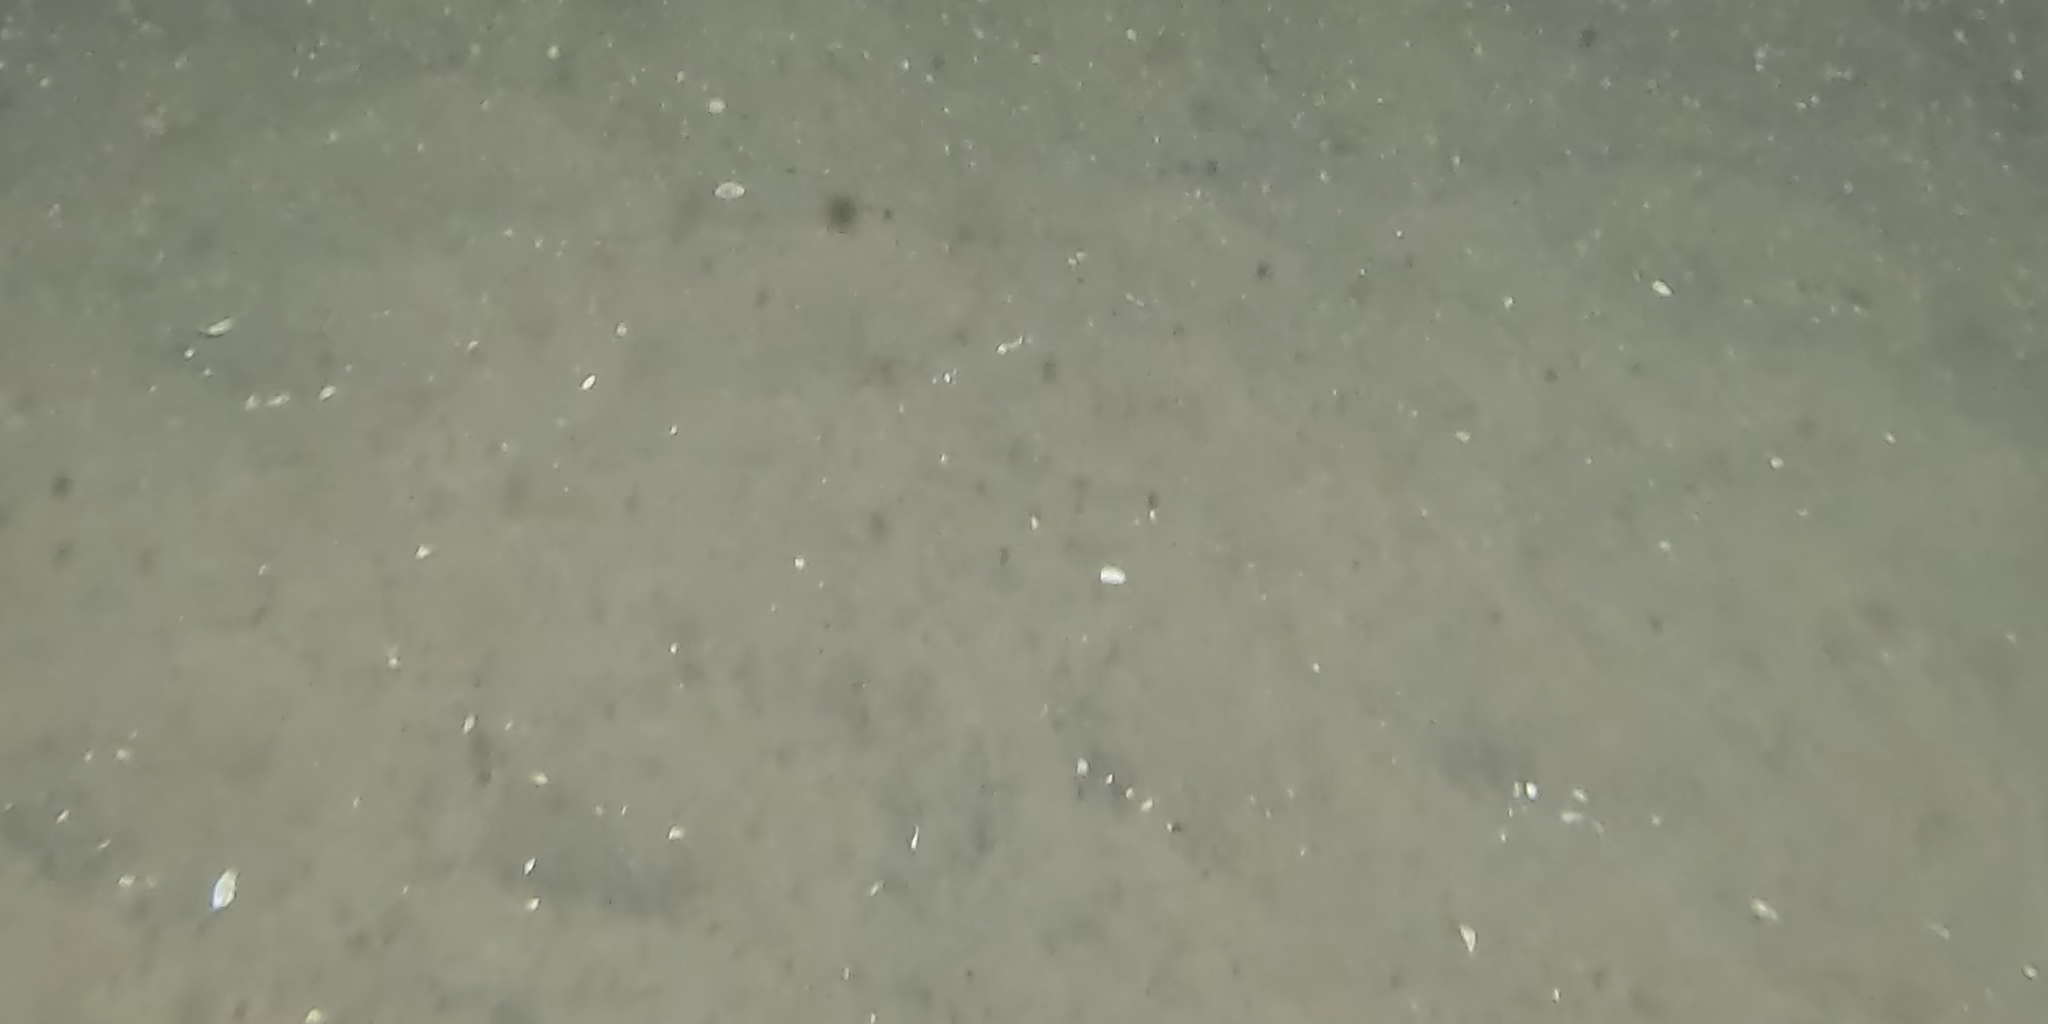
Seabed habitat: sand